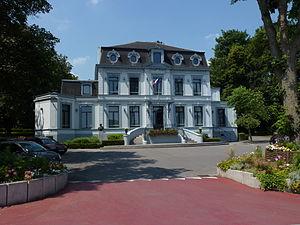
Saultain est une commune française située dans le département du Nord, en région Hauts-de-France. Des festivités ponctuent l'année : les Foulées Printanières en mars, la fête de la St Jean en juin, et le spectacle « Saultain s'illumine » en décembre.